Timeline of the 2019–2020 Hong Kong protests (March–June 2019)

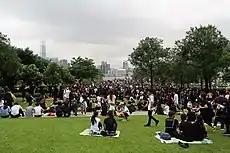
Online groups called on people to "picnic" on the morning of 12 June at Tamar Park.

A general strike had been called for 12 June, the day of the planned resumption of the second reading of the extradition bill. The Hong Kong Confederation of Trade Unions (HKCTU) appealed to workers to join the protest; hundreds of businesses closed for the day and numerous workers went on strike. Protesters attempted to stall the second reading of the extradition bill.